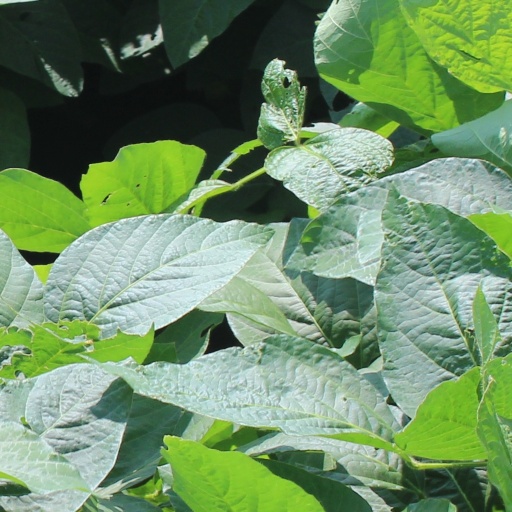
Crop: soybean